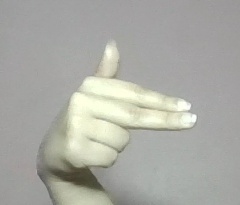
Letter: ghain